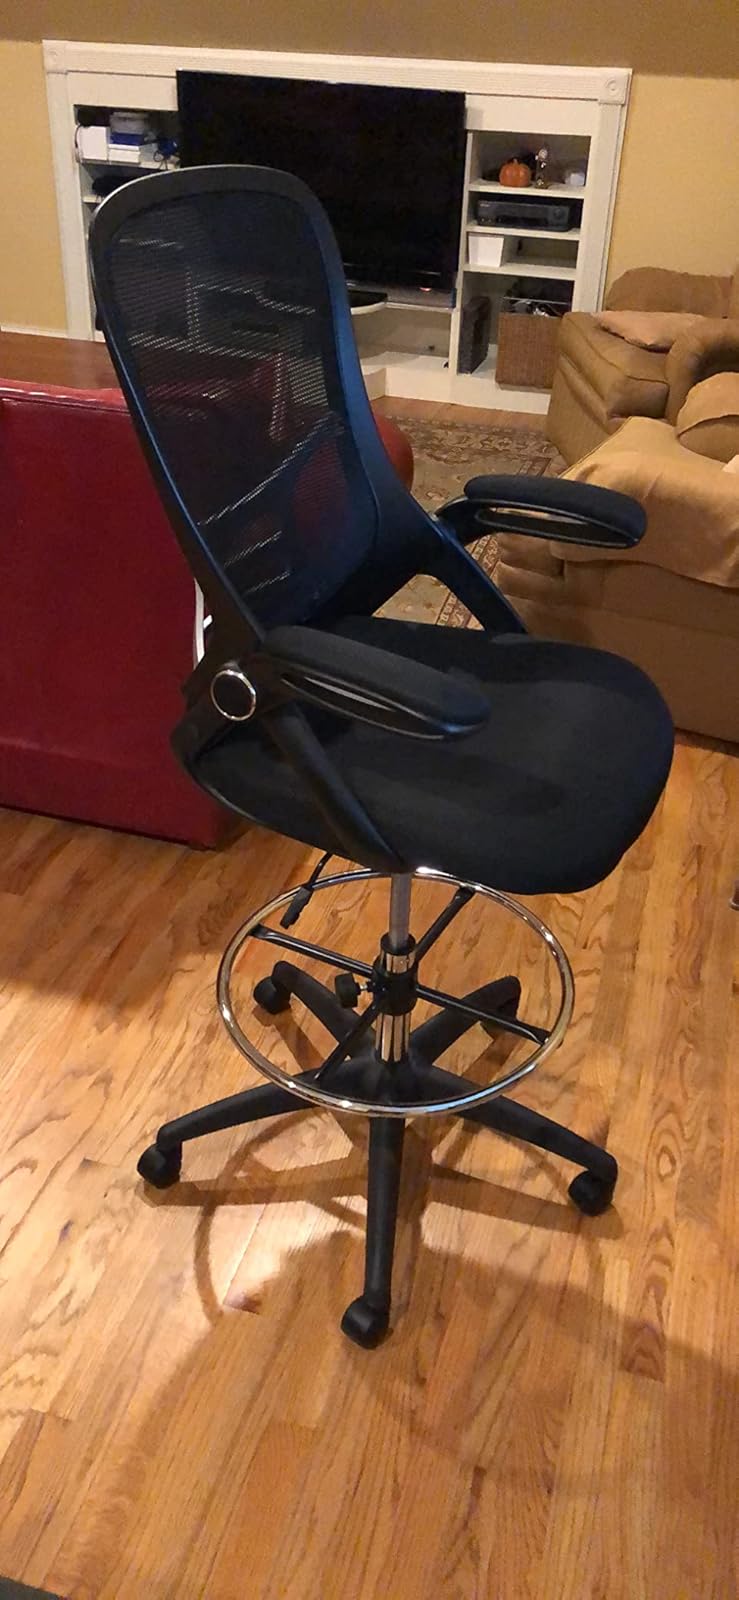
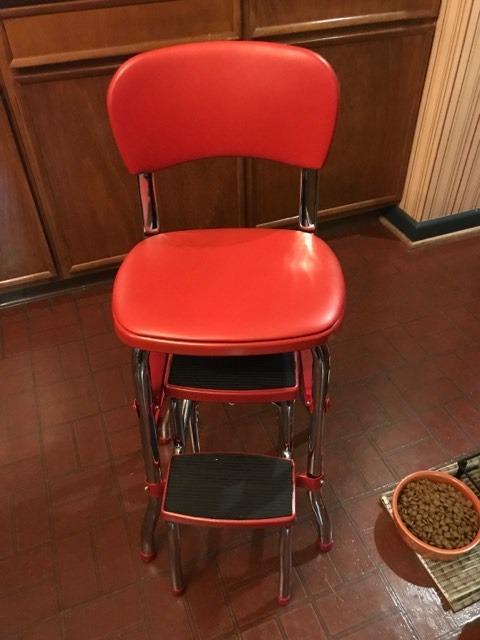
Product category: items_chair
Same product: no